Buckingham π theorem

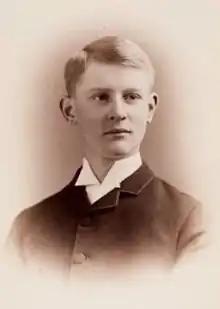
Edgar Buckingham circa 1886

In engineering, applied mathematics, and physics, the Buckingham theorem is a key theorem in dimensional analysis. It is a formalisation of Rayleigh's method of dimensional analysis. Loosely, the theorem states that if there is a physically meaningful equation involving a certain number "n" physical variables, then the original equation can be rewritten in terms of a set of "p" = "n" − "k" dimensionless parameters , , ..., constructed from the original variables, where "k" is the number of physical dimensions involved; it is obtained as the rank of a particular matrix.